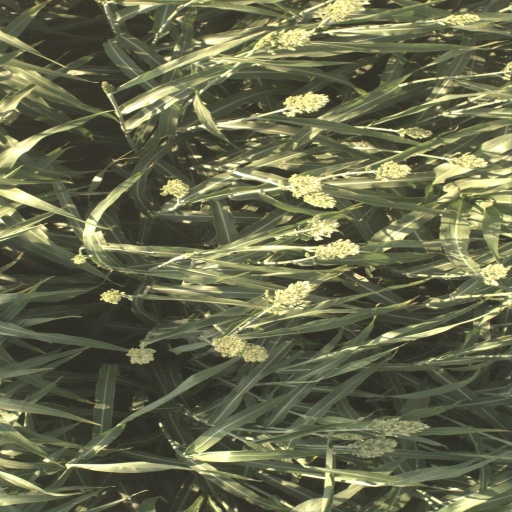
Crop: sorghum